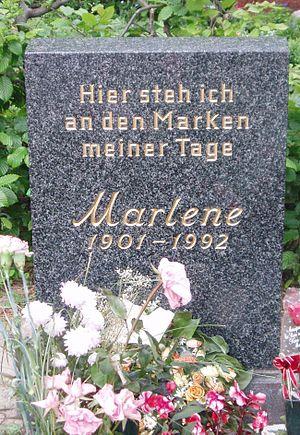
Greta Garbo et Marlene Dietrich sont deux actrices américaines d'origine européenne qui connaissent un succès phénoménal outre-Atlantique dans les années 1930 et contribuent à l'âge d'or d'Hollywood. La publicité distillée par les studios de cinéma Metro Goldwyn Mayer et Paramount, concurrents à l'époque, instaure un parallèle, puis une rivalité entre les deux stars, mais avec des répercussions et des influences bénéfiques sur les films des deux vedettes, dont nombre font maintenant partie des classiques du cinéma mondial, certains ayant même intégré la liste du National Film Registry.